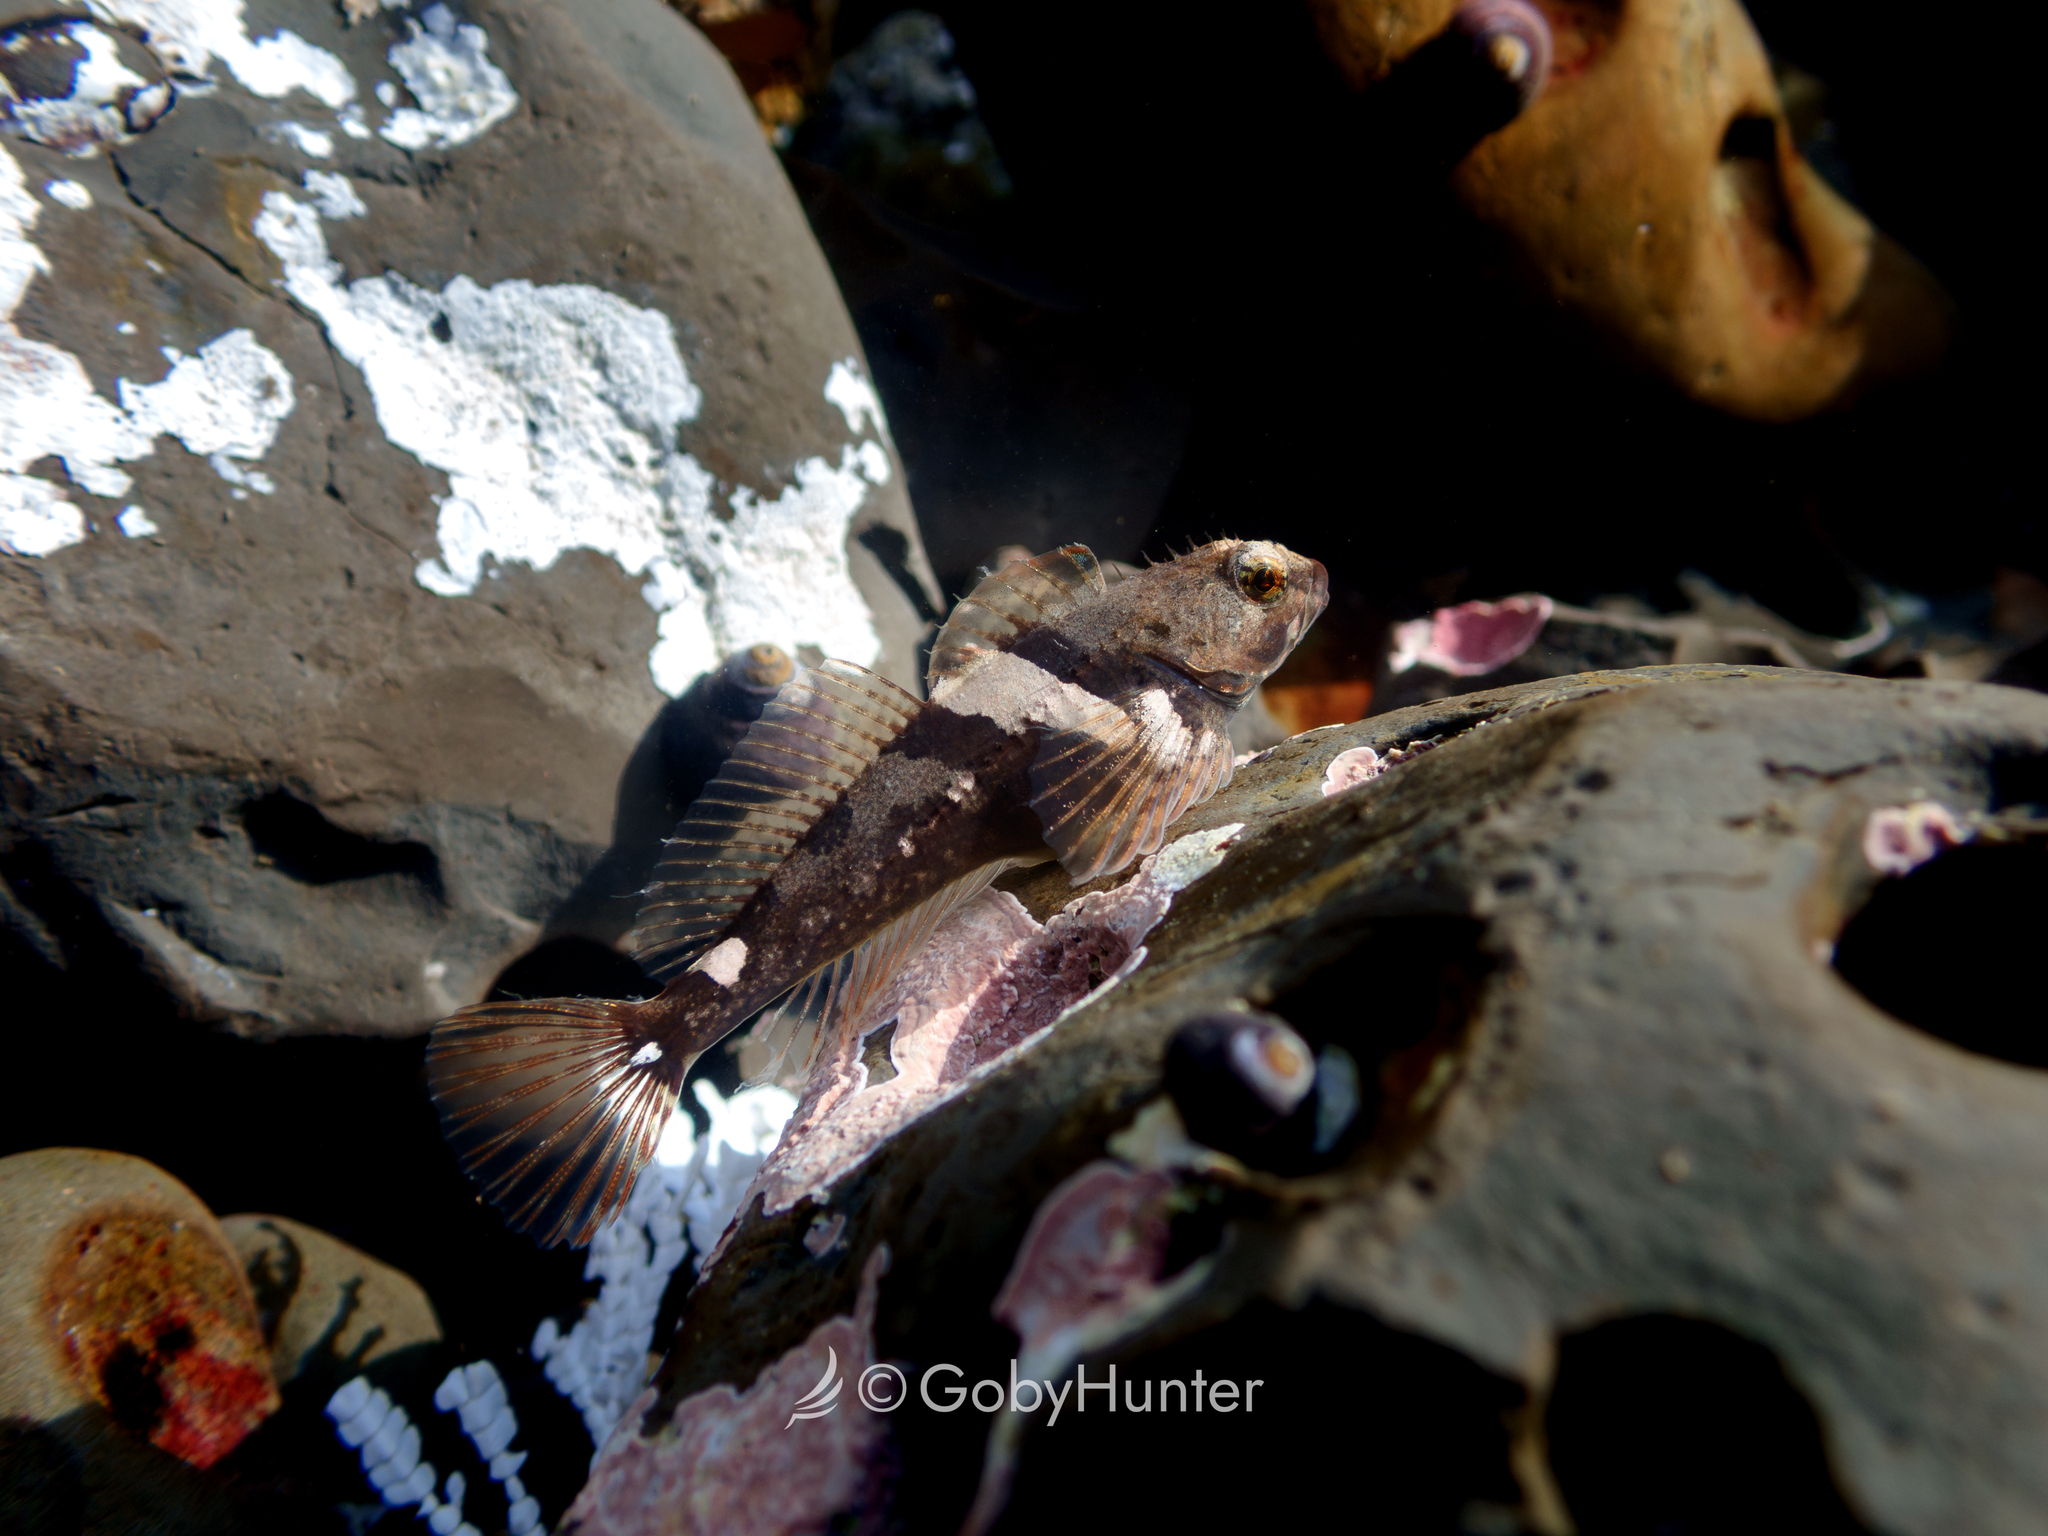
fish (species not among the labelled classes)